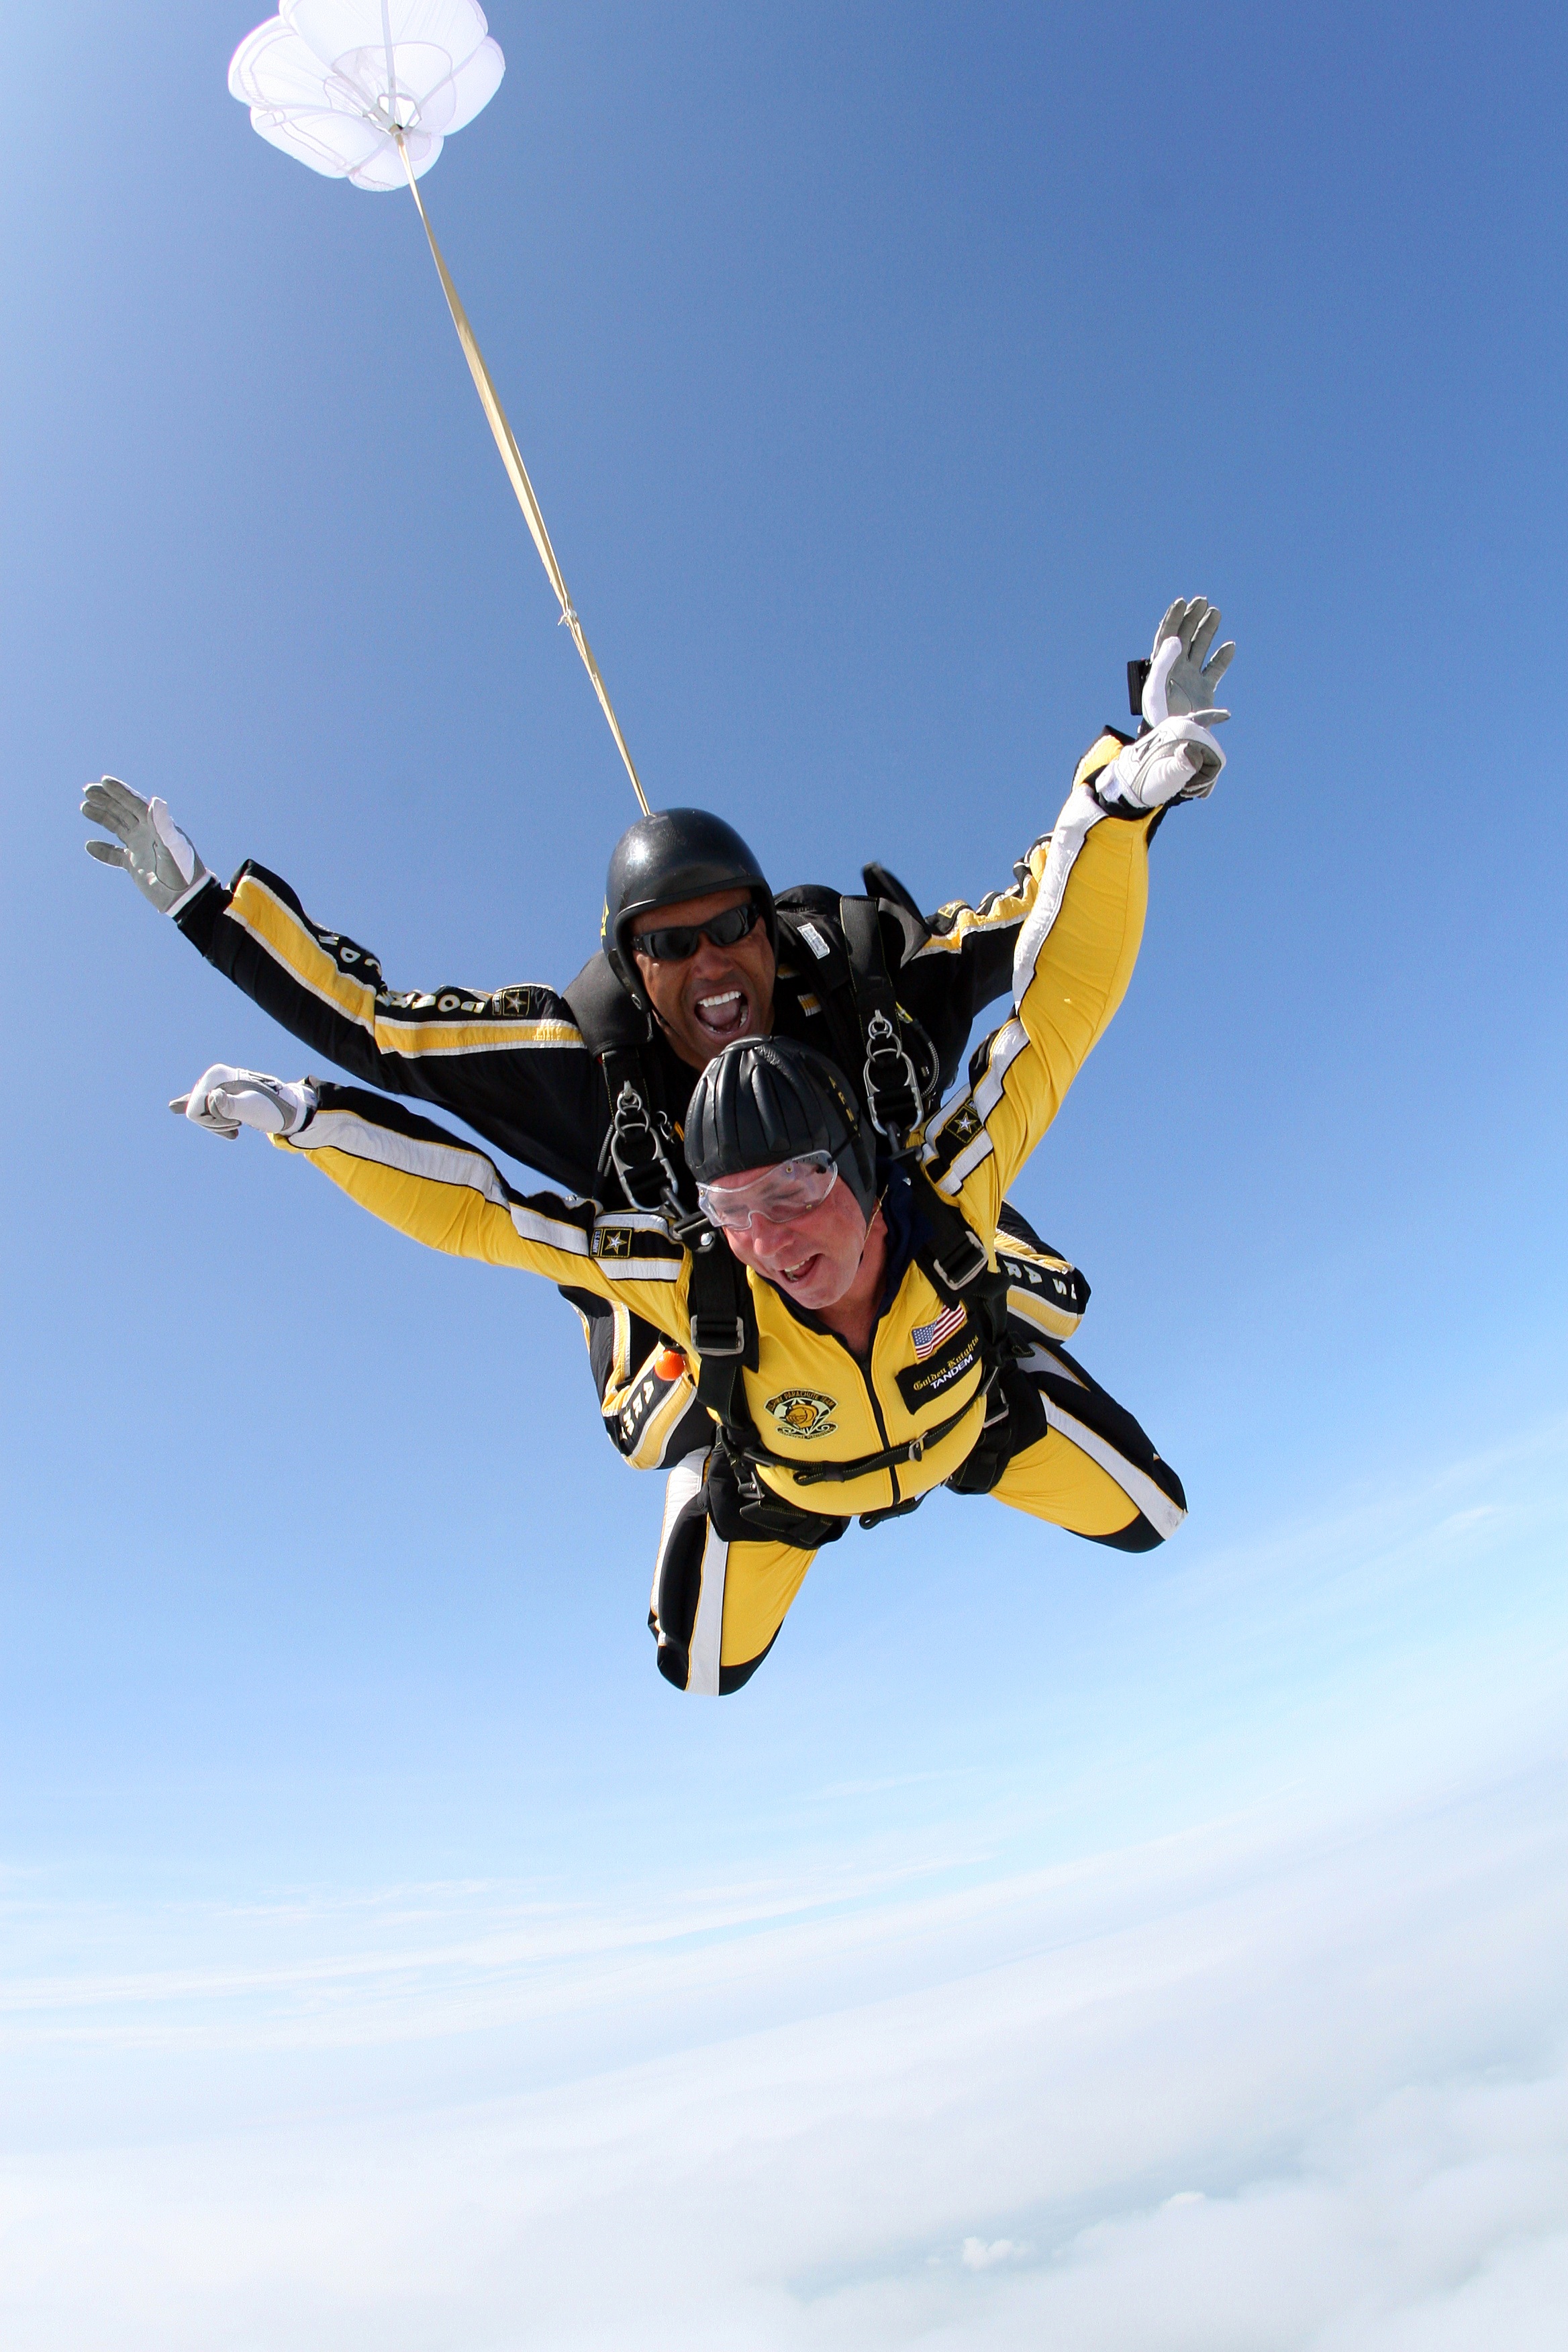
sky, jumping, golden, freedom, extreme sport, parachute, sports equipment, skydiving, men, sports, teamwork, risk, knights, parachuting, air sports, jumpsuit, cooperation, skydivers, windsports, tandem skydivers, tandem skydiving